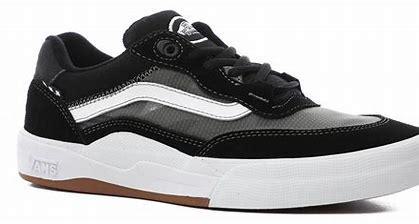
Brand: Vans
Model: Skate